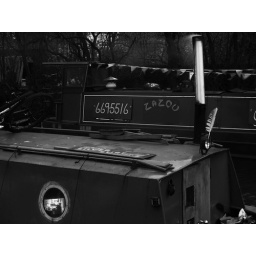
cosy home on a boat in the water of Leith.